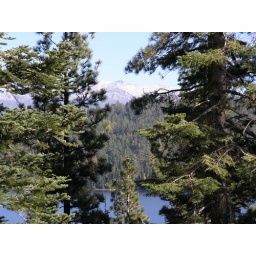
love the blue of the water, the green of the trees and the freshly fallen white of the snow in the distance on freel peak